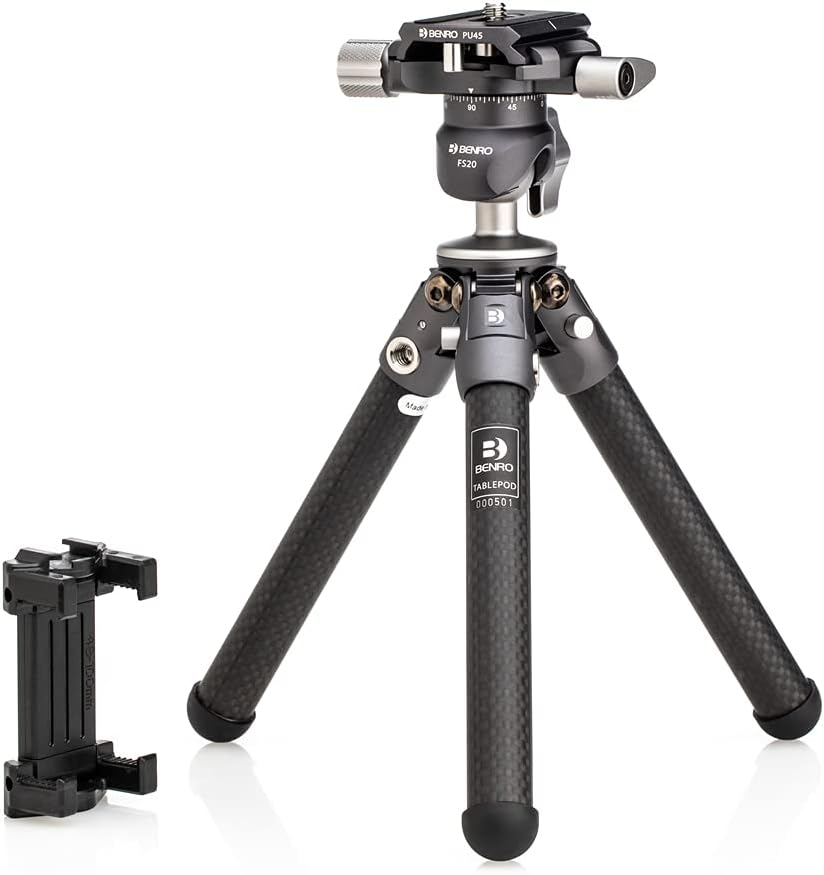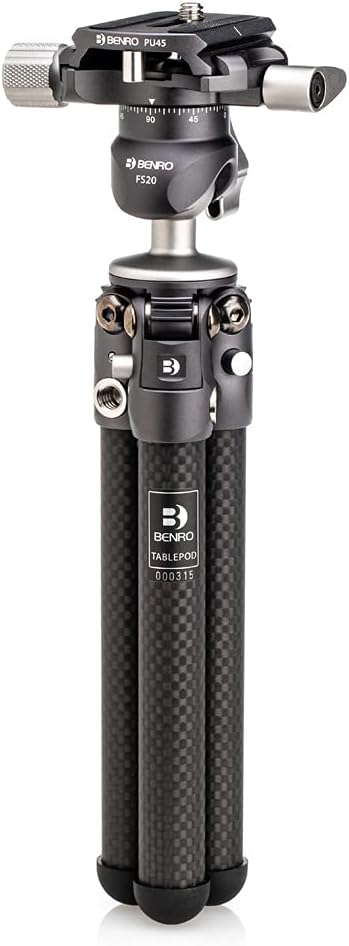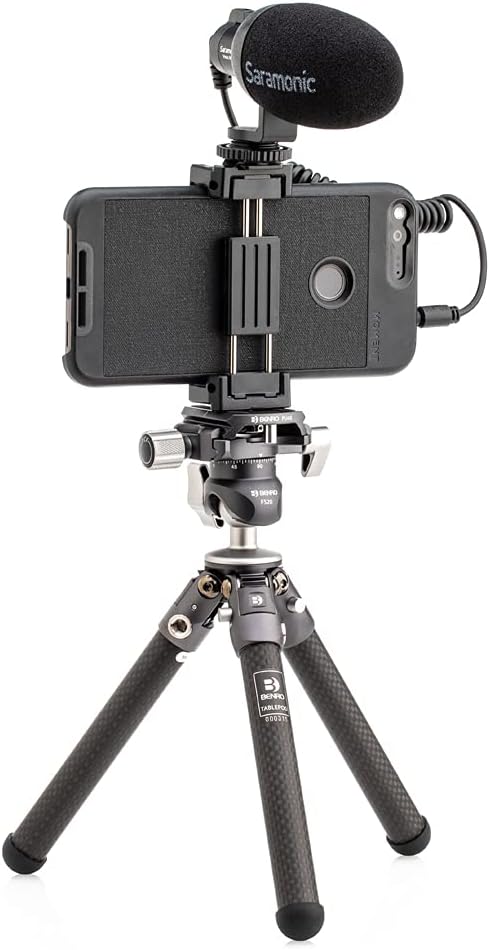
Benro Tablepod Kit with Arca-Swiss Style Camera Plate and Smartphone Adapter (TABLEPODKIT)
Category: Camera & Photo
Two built-in 90° notches for quick switching from Landscape to Portrait orientations. Two ¼”-20 mounts allow you to attach additional accessories. The head also features 360° pan rotation with built-in pan scale. Folding up to just 8.7 inches(222mm) With the built-in ballhead, you can level your shot with ease. Overview Folding up to just 8.7 inches(222mm), this travel-size tripod is perfect for photography, self-recording, virtual video meetings, and much more. With three individual adjustable leg settings, you can shoot in tight spots, or capture low angles with ease. Simply press the side button on the leg, adjust, and shoot. There are two TablePod kits available. The TablePod, and TablePod Pro. The standard TablePod kit includes an Arca-Swiss style plate and adjustable phone holder with cold shoe mount that fits most smartphones. Simply thread it on, attach your phone, and you're ready to go. Two ¼”-20 mounts allow you to attach additional accessories. The rubber feet provide stability on whatever surface you’re shooting. Two built-in 90° notches allow for quick switching between Landscape and Portrait orientations. Two ¼”-20 mounts allow you to attach additional accessories. The rubber feet provide stability on whatever surface you’re shooting. With the built-in ballhead, you can level your shot with ease. The head also features 360° pan rotation with built-in pan scale, and an arca-swiss compatible plate with 3-way screw for easy mounting. Carrying pouch included. Specifications Base Mount Thread: 1/4 Bowl Size (mm): Magnesium Bubble Level: yes Closed Length (cm): 22.2 Closed Length (in): 8.7 Converts to Monopod: N Foot Type: EPDM Head Mount: Fixed Leg Diameter 1 (mm): 16.4 Leg Lock Type: twist lock Leg Sections: 1 Maximum Height (in): 8.8 Maximum Height (cm): 19.3 Maximum Payload Capacity (lb): 6.6 Maximum Payload Capacity (kg): 3 Maximum Working Height (cm): 19.3 Minimum Height (cm): 8.8 Minimum Height (in): 3.15 Product Height (in): 8.74 Product Height (cm): 22.2 Product Length (in): 3.34 Product Length (cm): 8.5 Product Weight (lb): 0.55 Product Weight (kg): 0.25 Product Width (in): 1.96 Product Width (cm): 5 QR Plate - Length (cm): 5 QR Plate - Length (in): 1.97 QR Plate - Width (cm): 3.8 QR Plate - Width (in): 1.5 Quick Plate Safety Mechanism: yes Quick Release Plate Lock: yes Quick Release Type: Arca-Swiss Warranty: 3 Year
Features: Two built-in 90° notches for quick switching from Landscape to Portrait orientations. | Two ¼”-20 mounts allow you to attach additional accessories. | The head also features 360° pan rotation with built-in pan scale. | Folding up to just 8.7 inches(222mm) | With the built-in ballhead, you can level your shot with ease.